Sharp QT-8D

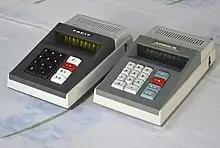
Facit 1115J and Addo-X 9354

The Soviet-built Elektronika EKVM 24-71, introduced in 1971, was reverse-engineered from the Sharp QT-8D with minor differences.